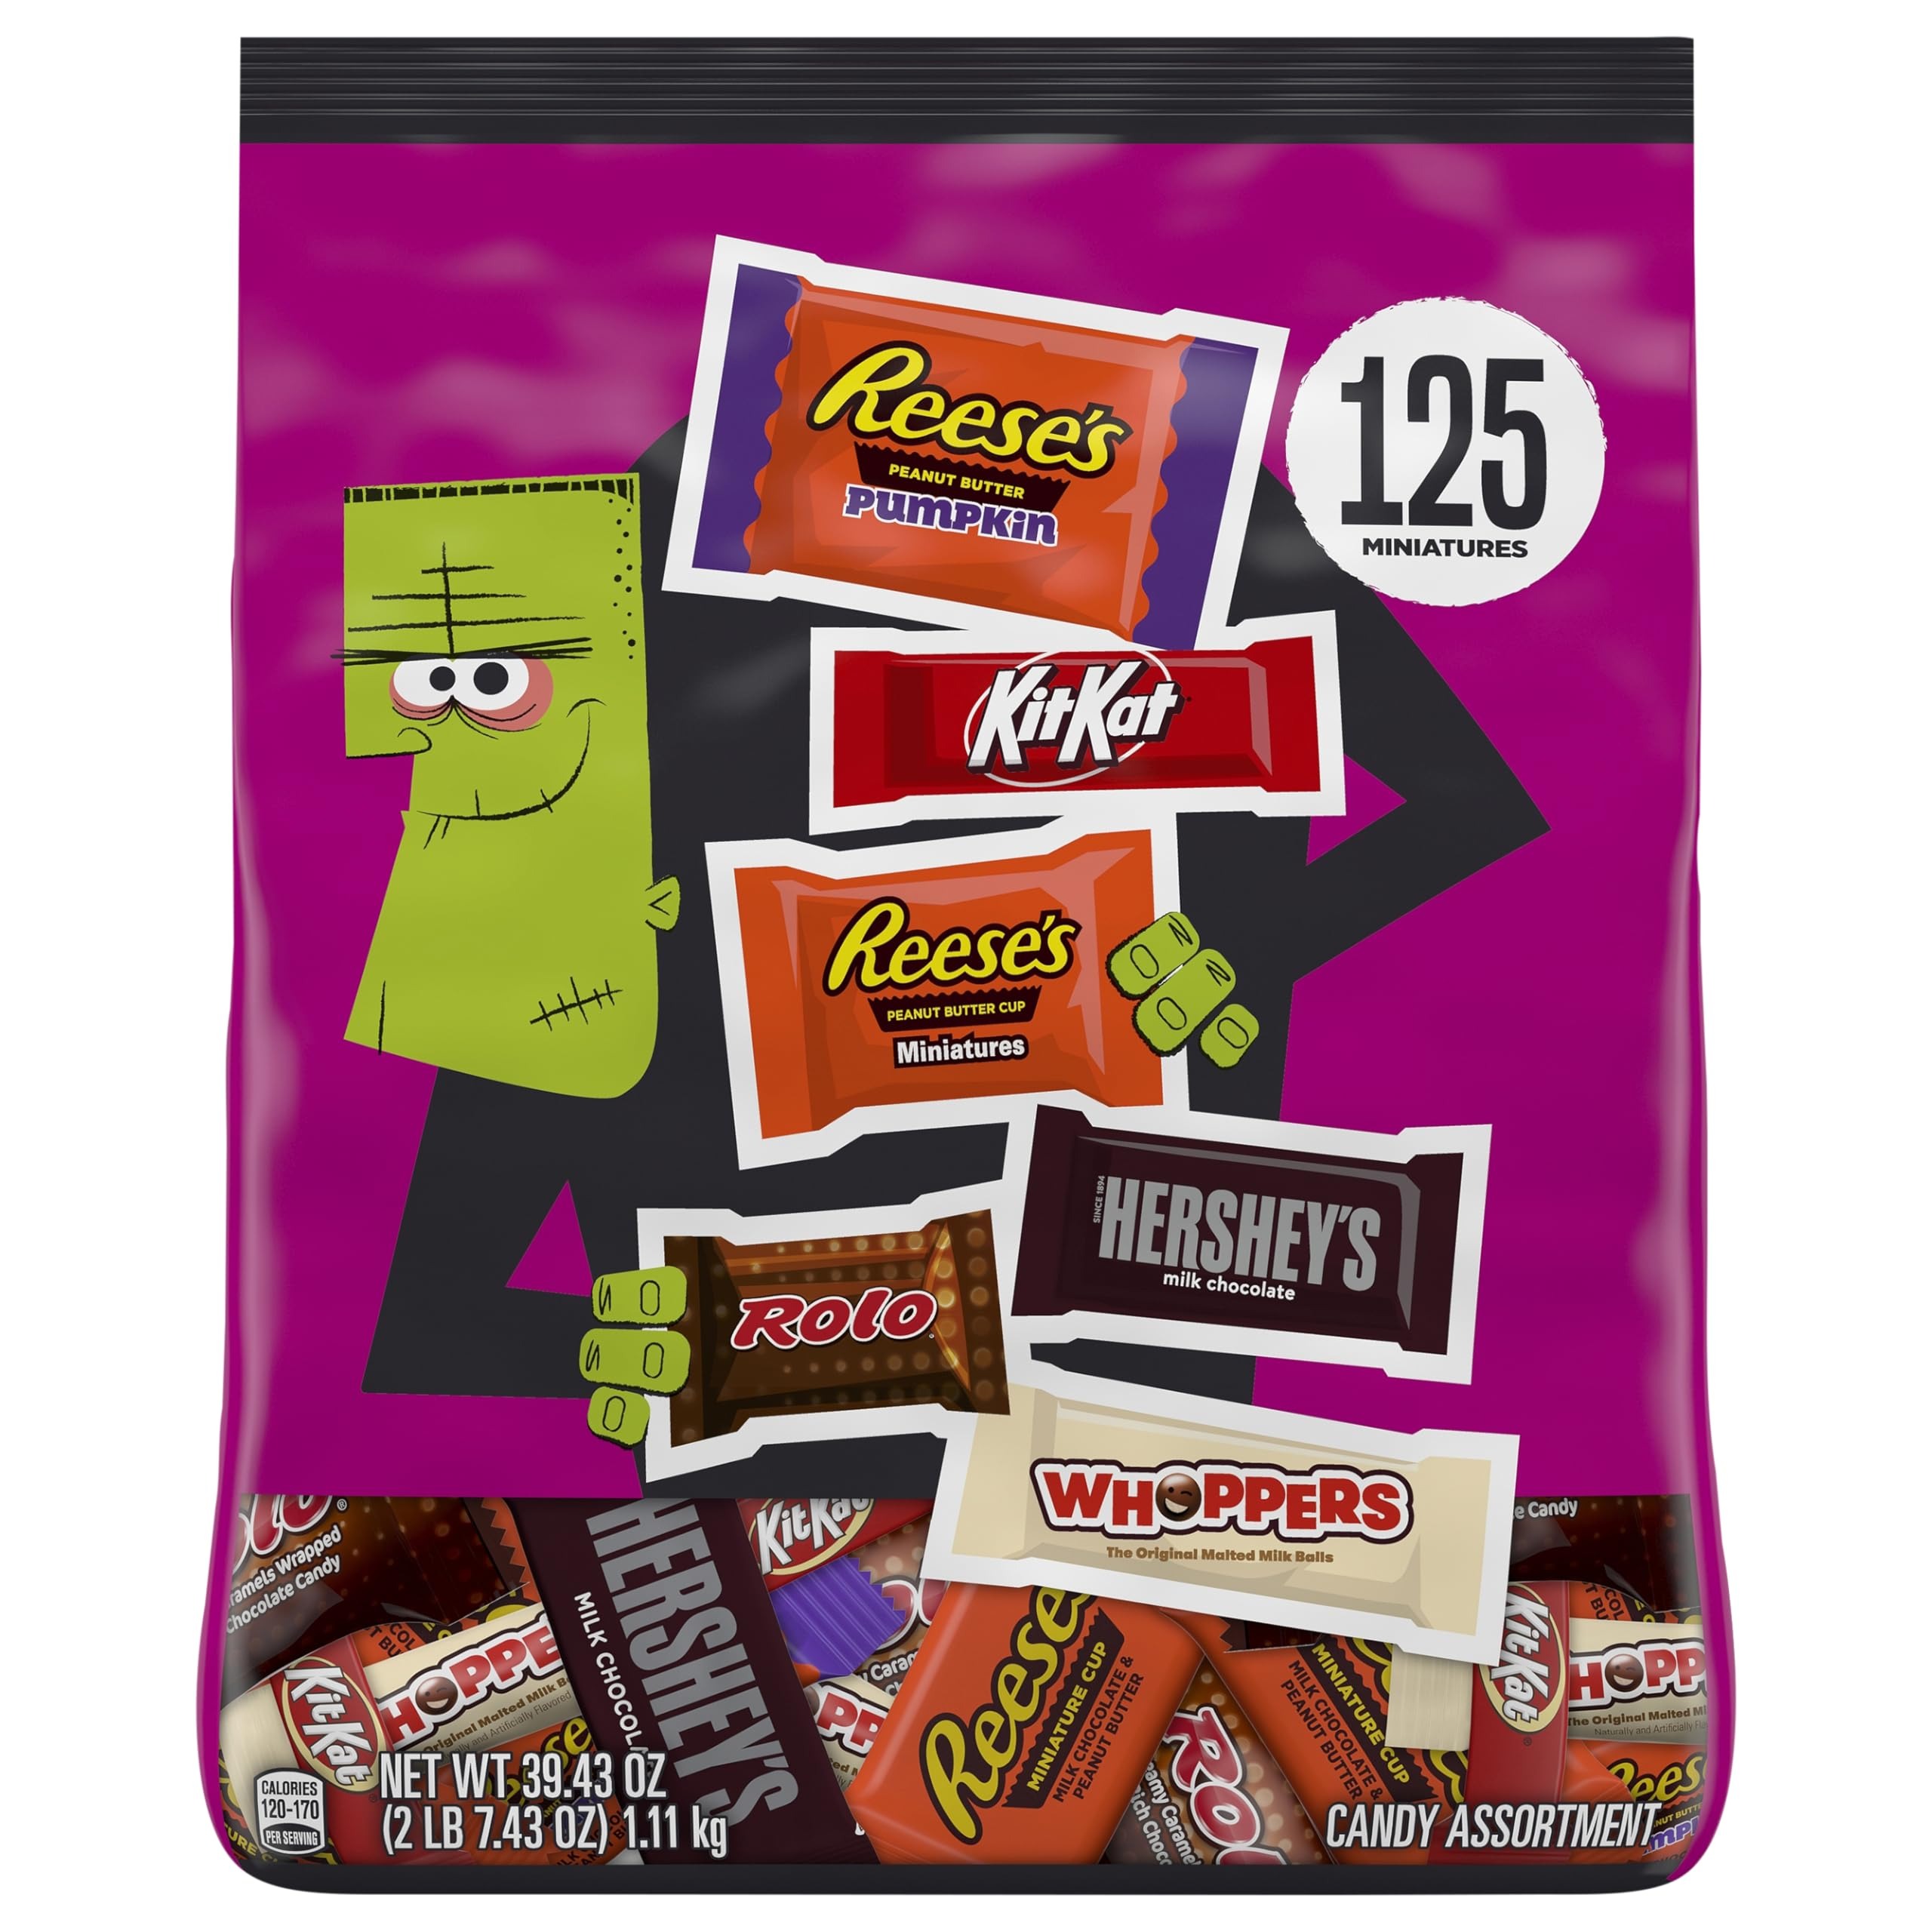
Item Name: Hershey Assorted Flavored, Halloween Candy Bulk Bag, 39.43 oz (125 Pieces)
Value: 125.0
Unit: Count

Price: 23.09